Case 39

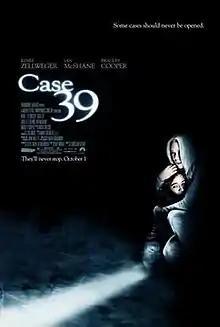
Theatrical film poster

Case 39 is a 2009 American supernatural horror film directed by Christian Alvart, and starring Renée Zellweger, Jodelle Ferland, Bradley Cooper, and Ian McShane.